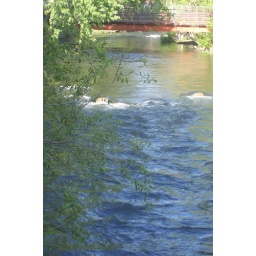
Its water under the bridge